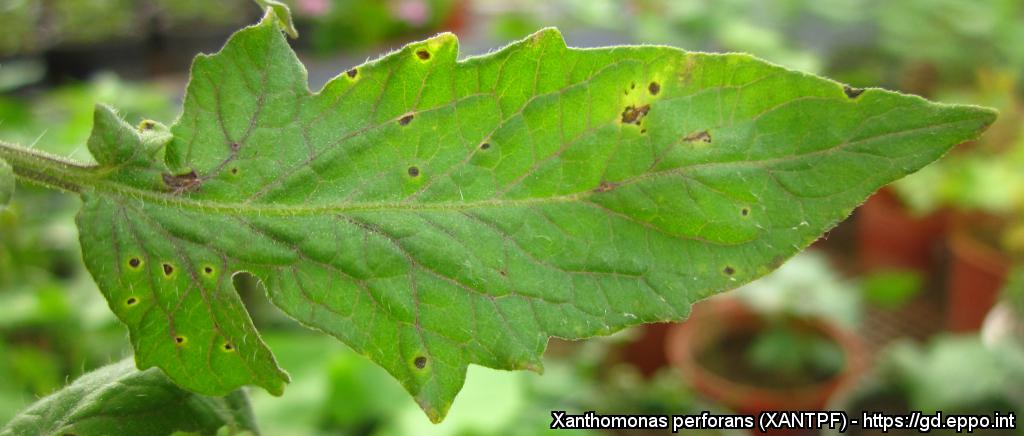
Labels: Tomato leaf bacterial spot